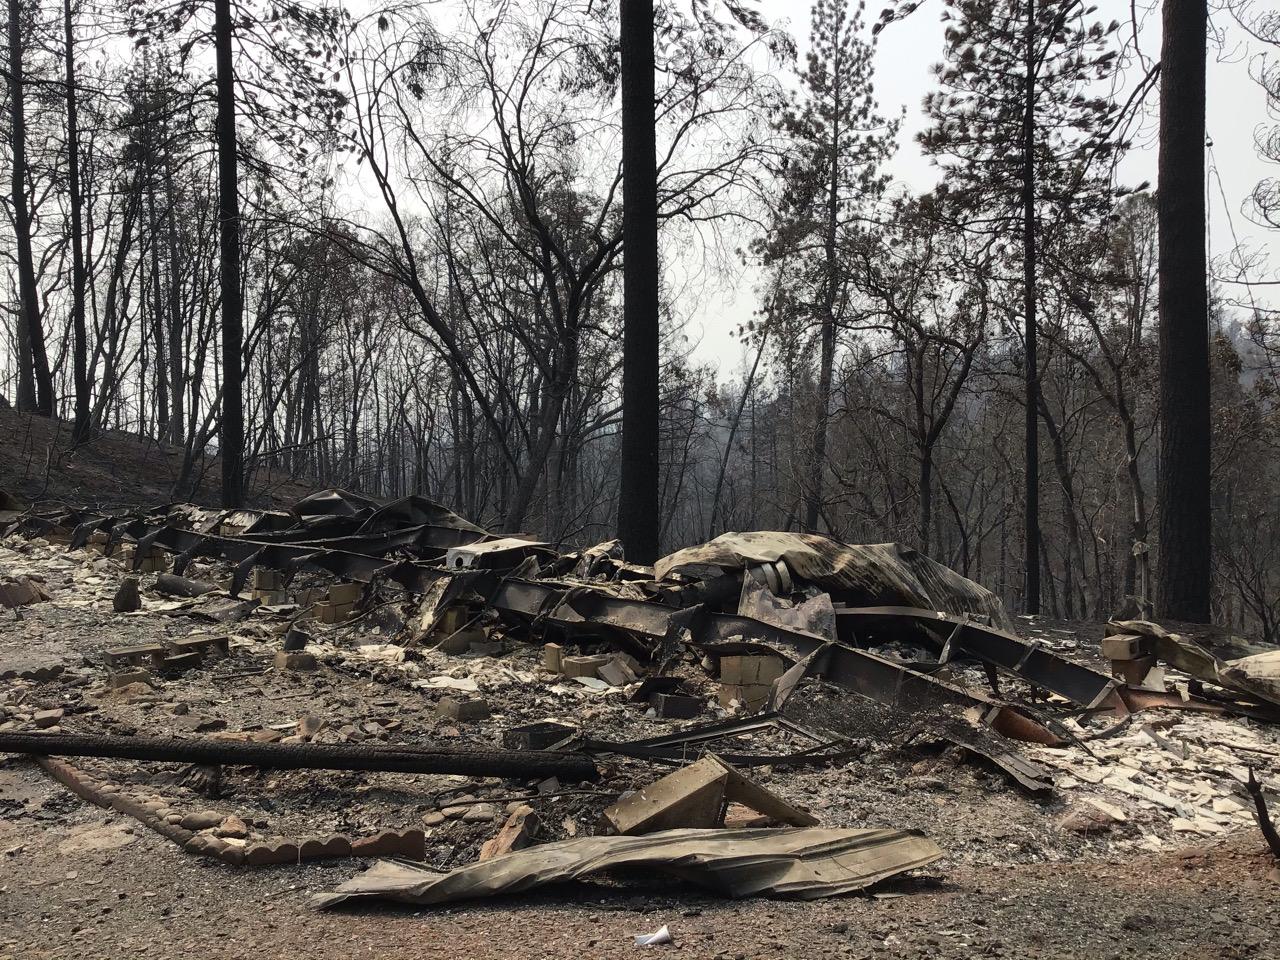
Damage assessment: destroyed